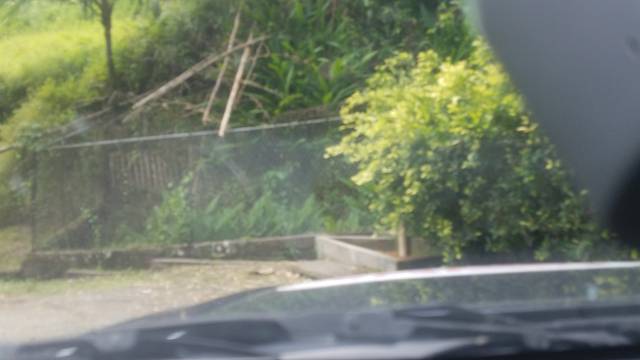
Region: Saint Lucia
Coordinates: 13.811, -61.002